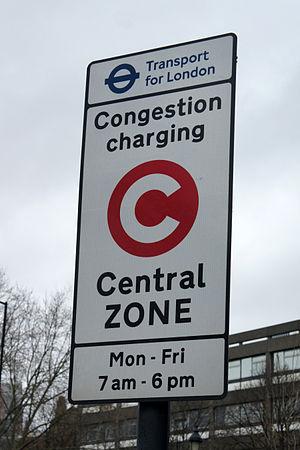
Londres est un nœud d'échange du réseau aérien, ferroviaire, routier et fluvial au Royaume-Uni. La ville dispose d'un réseau dense et étendu de transports publics et privés.